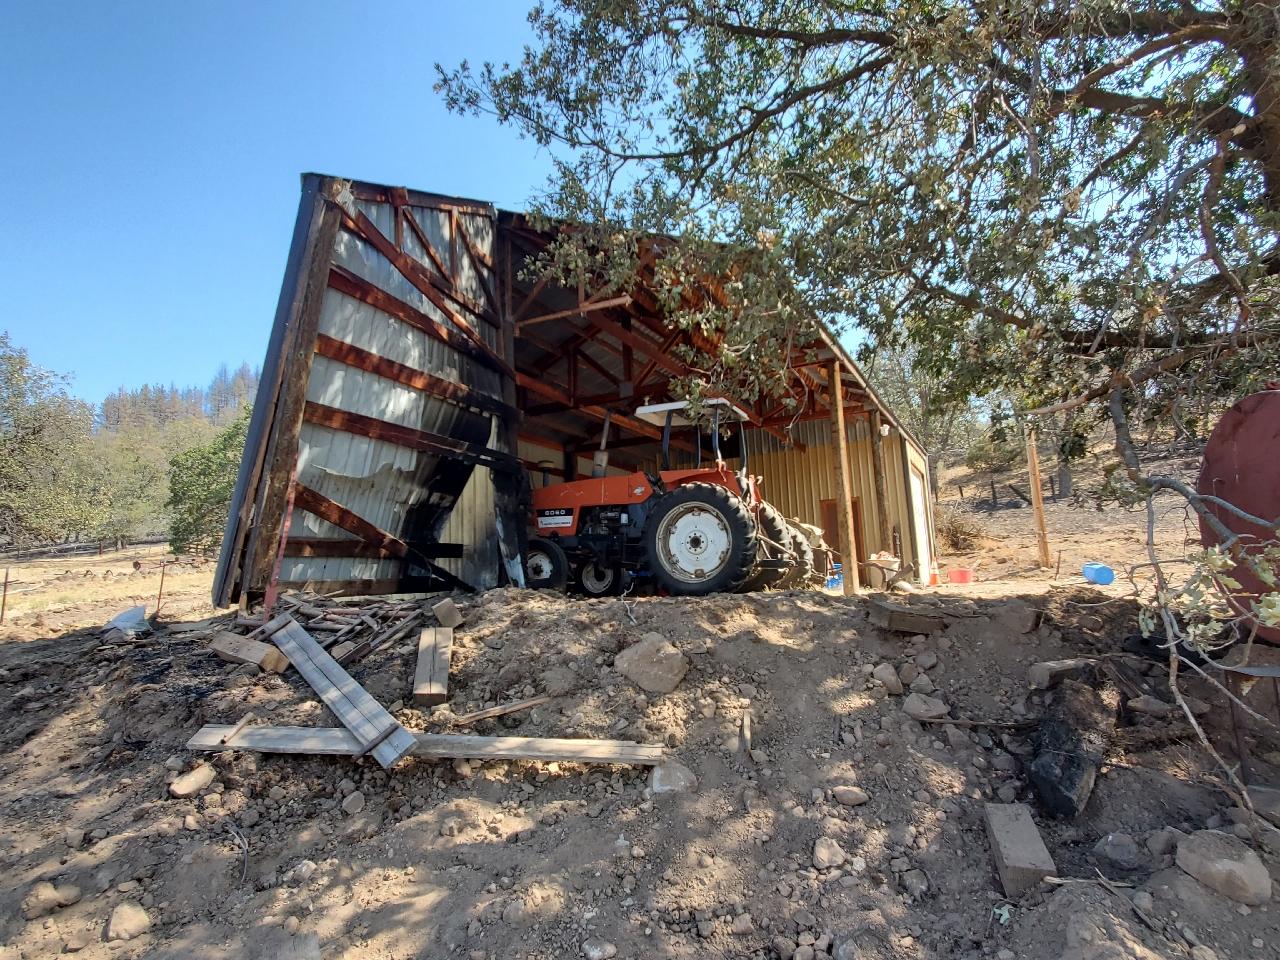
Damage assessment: minor